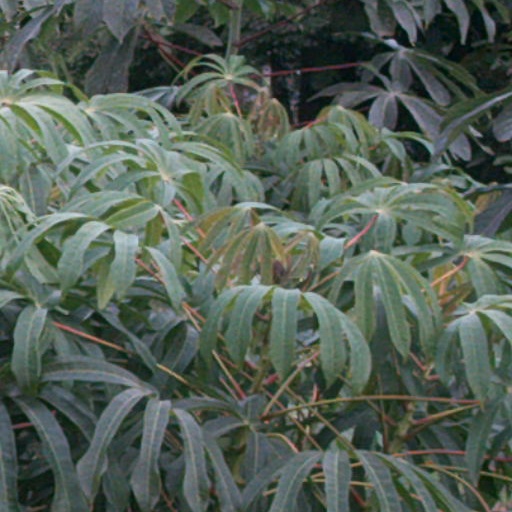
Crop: cassava